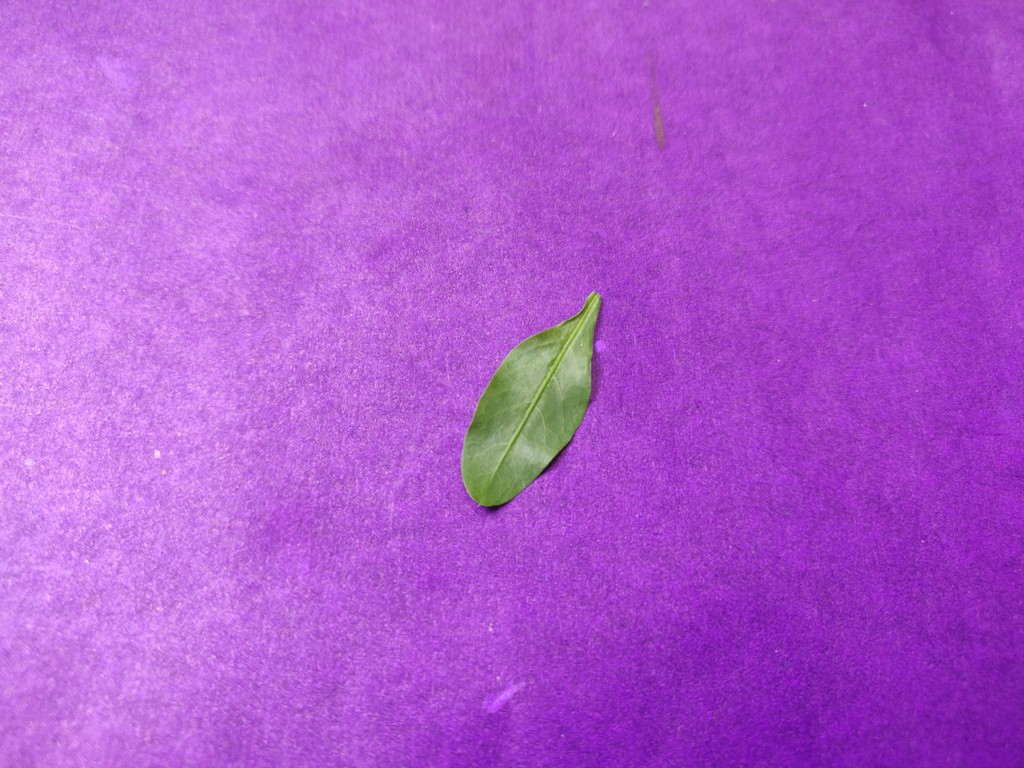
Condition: Healthy
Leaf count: single
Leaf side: front